Bech-Kleinmacher

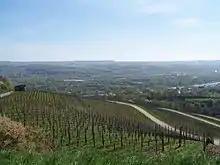
Vineyards near Bech-Kleinmacher with Germany in the background

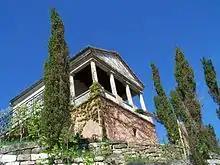
Reconstructed Roman Funeral Chamber in Bech-Kleinmacher

The village lies along the Moselle River, which forms the border with Germany. The area has been settled at least since Roman times as evidenced by the reconstructed funeral chamber that sits on a hilltop overlooking the river. Wine production is a major industry in Bech-Kleinmacher and the village is surrounded by vineyards.